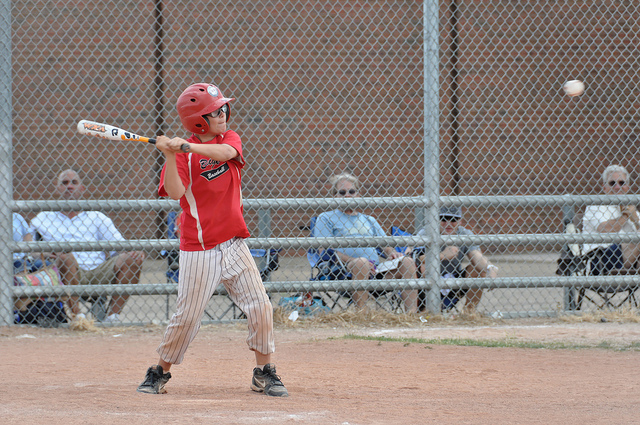
một cậu bé đang giơ gậy lên để chuẩn bị đánh quả bóng chày